Dayak people

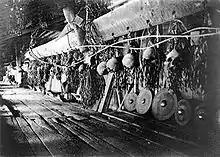
The gallery of a Kayan Dayak longhouse with skulls and weapons along the wall, exhibiting their headhunter culture

In the traditional Dayak society, the long house or Lamin House, is regarded as the heart of the community, it functions as the village, as well as the societal architectural expression. This large building, sometimes exceeding 200 meters in length, may be divided into independent household apartments. The building is also equipped with communal areas for cooking, ceremonies, socializing, and blacksmithing.